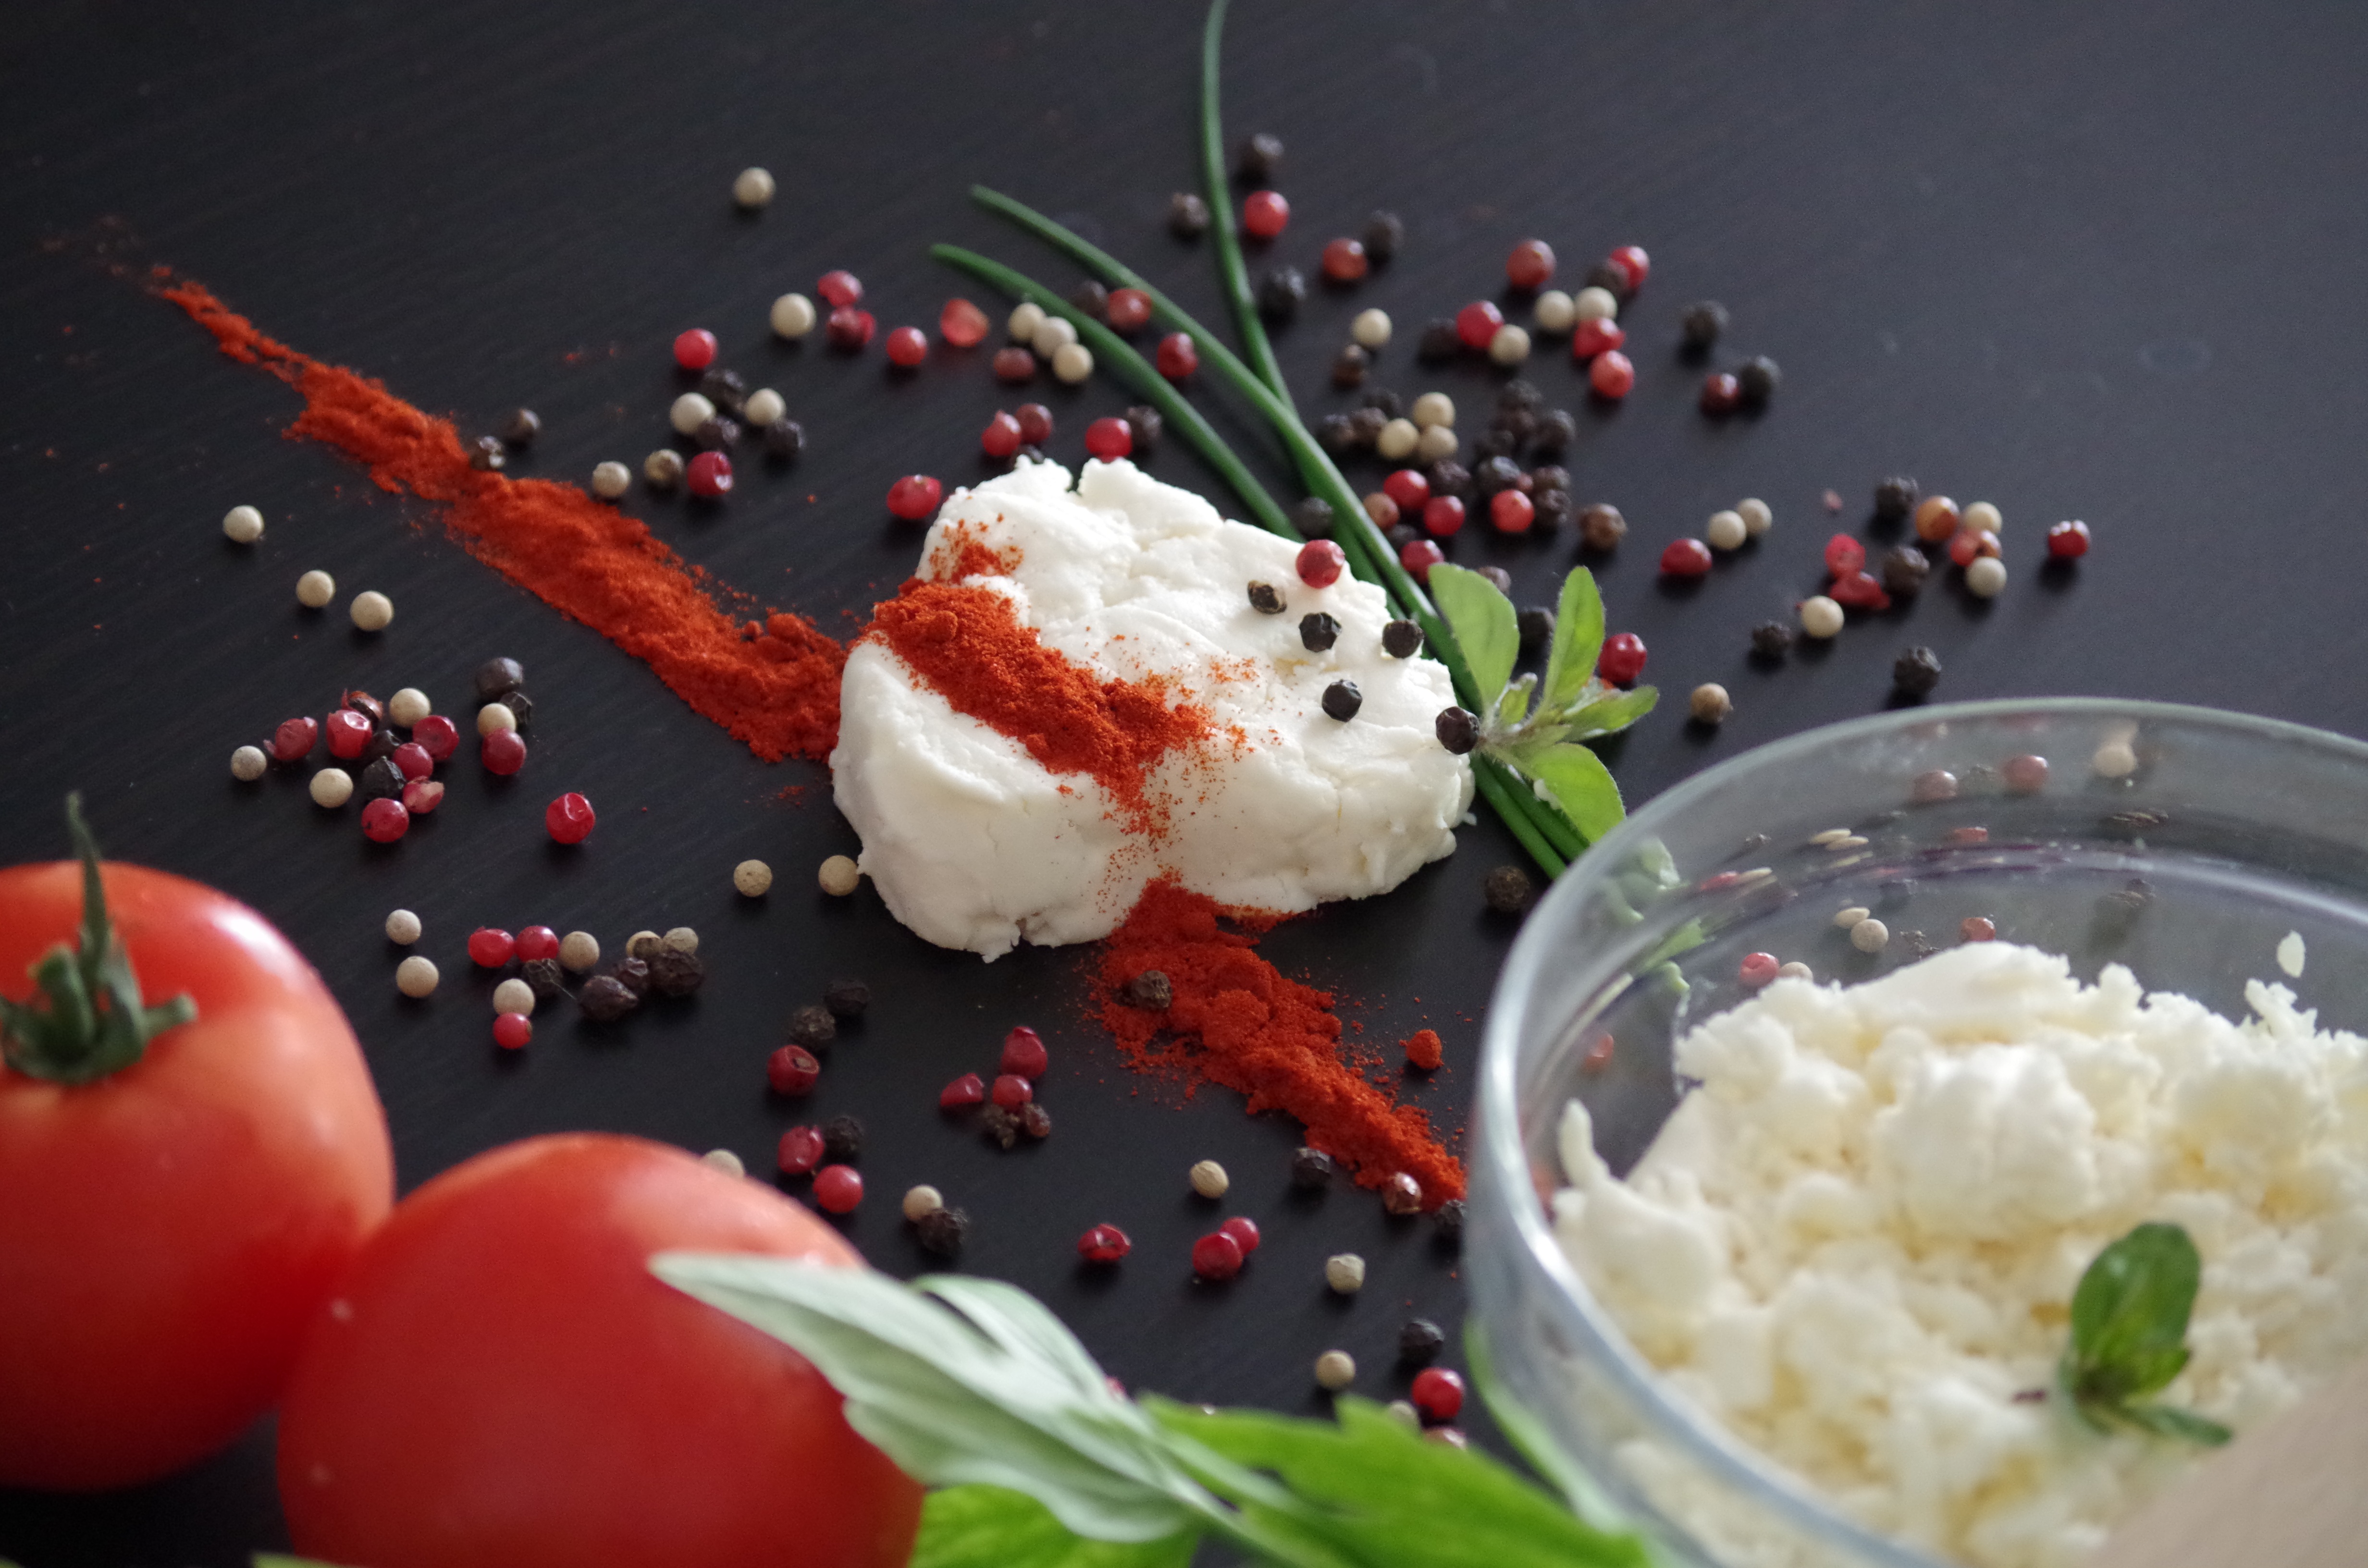
plant, fruit, dish, meal, food, produce, breakfast, ice cream, dessert, cuisine, dairy product, health, cheese, specialty, chalet, traditional, slovak, sheep cheese, pavlova, bryndza, may bryndza